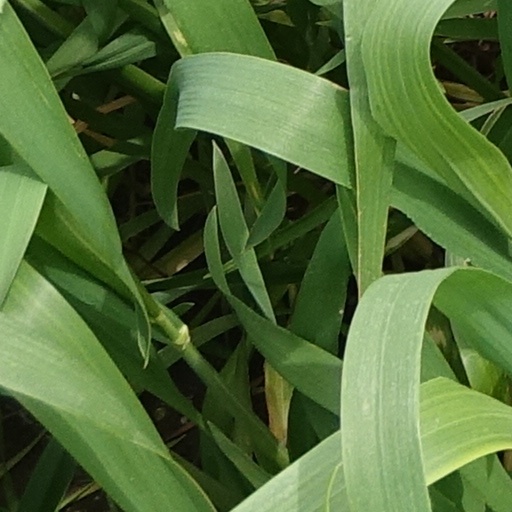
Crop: wheat